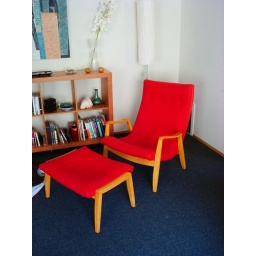
Retro red chair in living room.